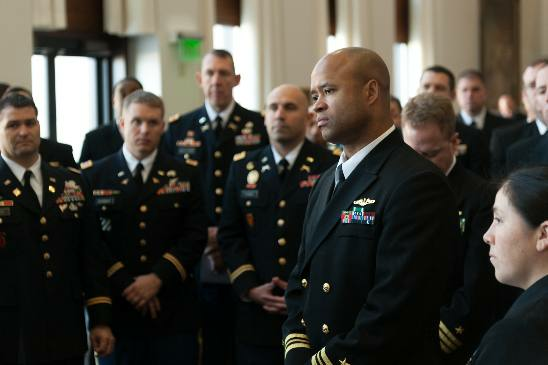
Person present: Yes